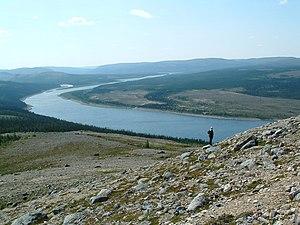
Vu de la rivière George à partir du pic Pyramide dans la réserve de parc national des Monts-Pyramide
La rivière George est un affluent du littoral sud-est de la baie d'Ungava. Cette rivière coule vers le nord dans le territoire non organisé de Rivière-Koksoak, dans la région administrative du Nord-du-Québec, au Québec, au Canada.
Le Nord-du-Québec est la plus grande région administrative du Québec. À elle seule, la région représente 55 % de la superficie totale du Québec, avec ses 839 000 km², dont 121 000 km² de lacs et de rivières. La région est représentée à l'Assemblée nationale dans la circonscription d'Ungava.